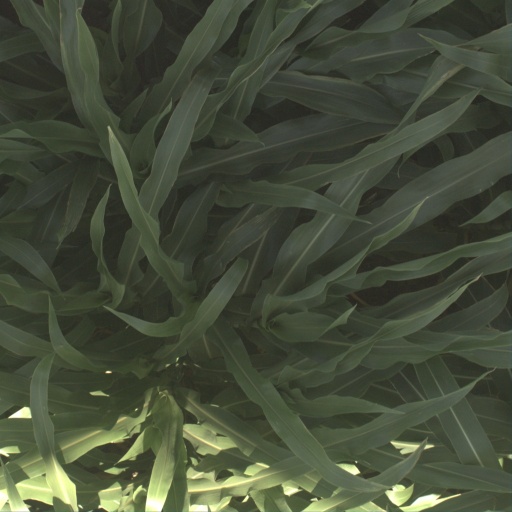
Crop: sorghum